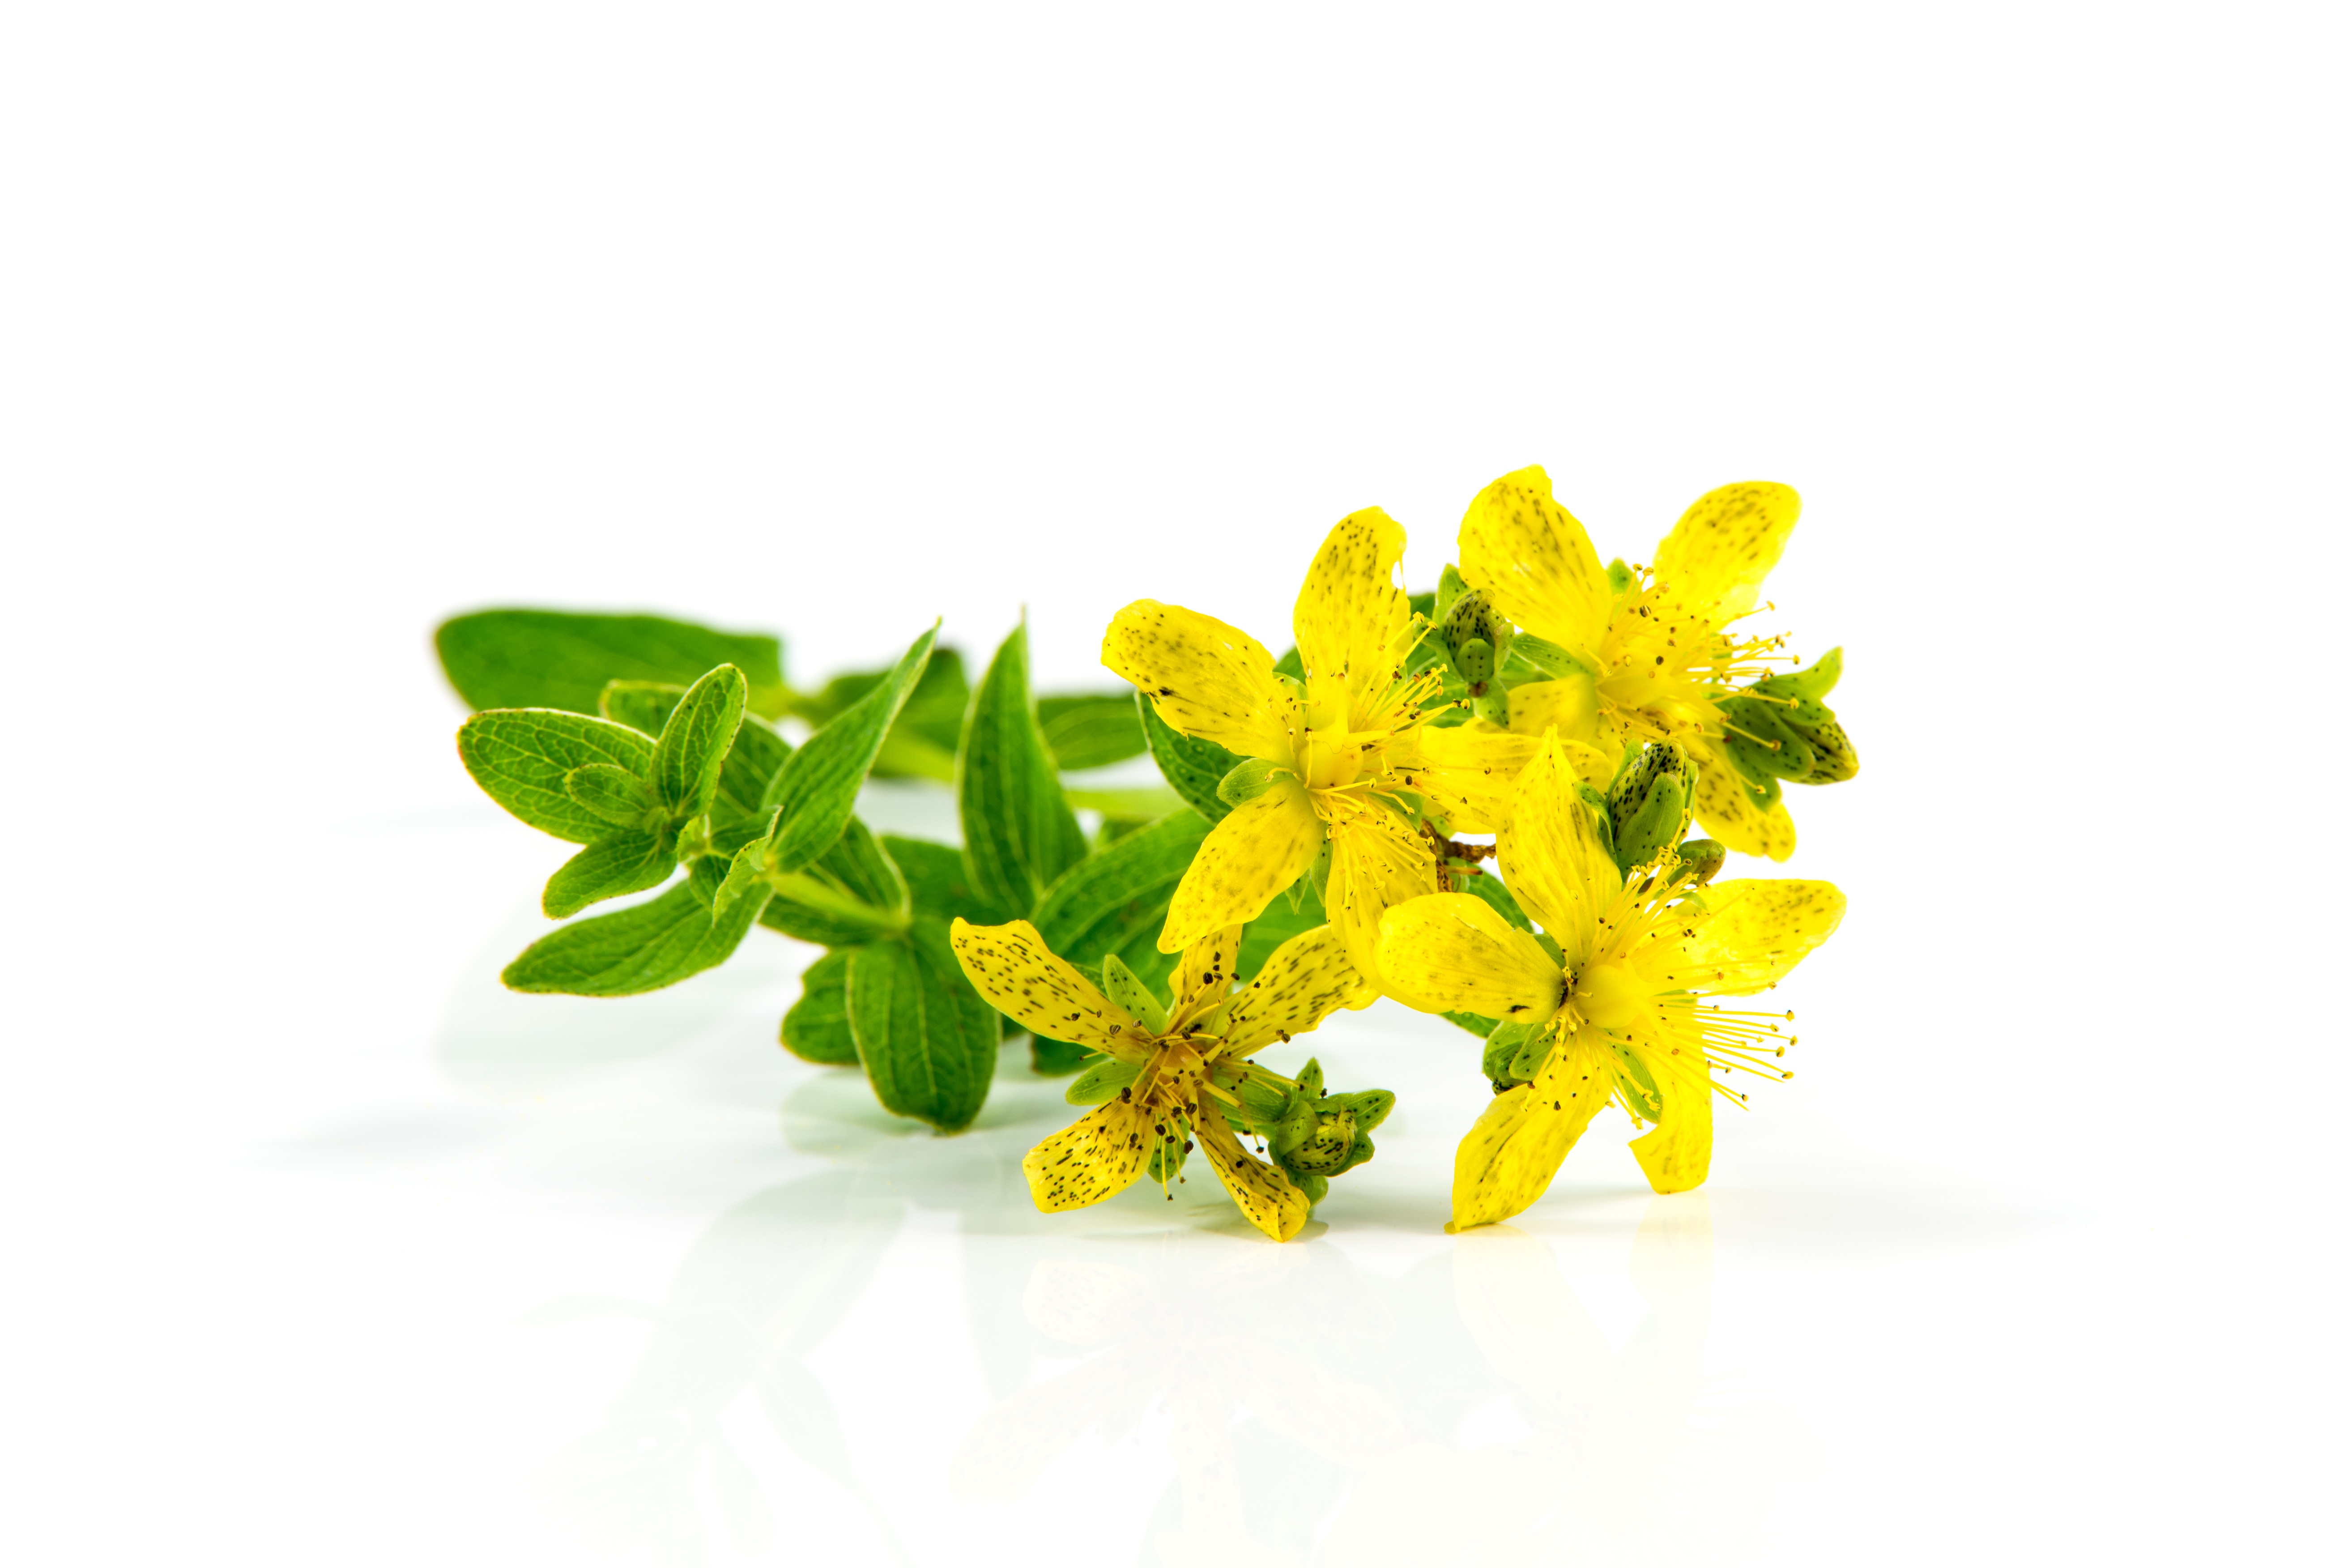
tree, nature, branch, plant, white, leaf, flower, isolated, summer, floral, wild, food, green, herb, produce, macro, natural, yellow, closeup, healthy, flora, health, shrub, holy, medical, jan, herbal, medicinal, healing, flowering plant, natural medicine, herb st john's wort, st john's wort, woody plant, land plant